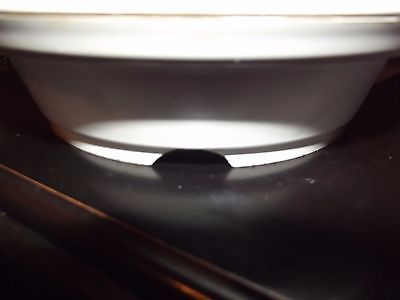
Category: coffee maker